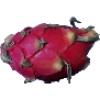
Label: Pitahaya Red 1